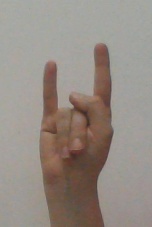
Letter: la